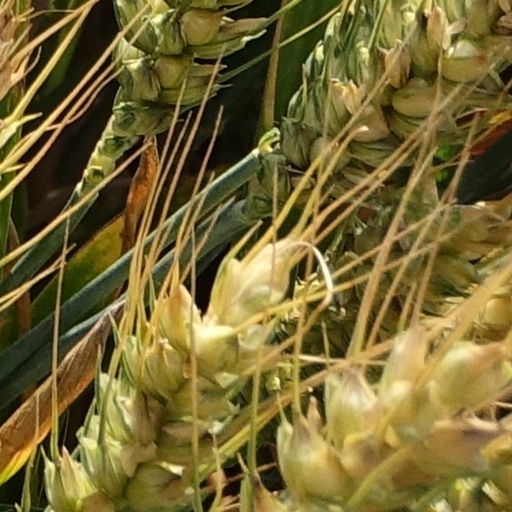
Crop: wheat